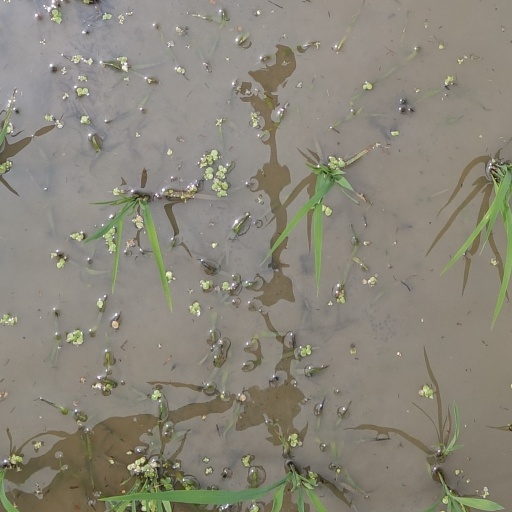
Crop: rice